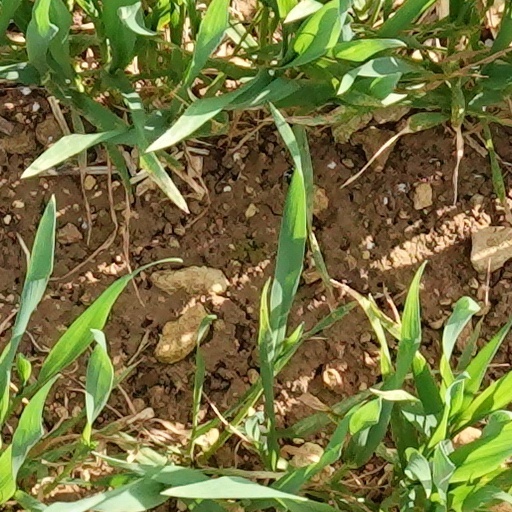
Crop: wheat